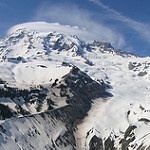
Scene: Outdoor